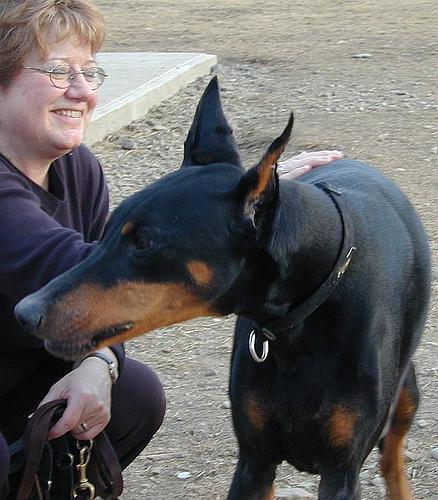
Doberman